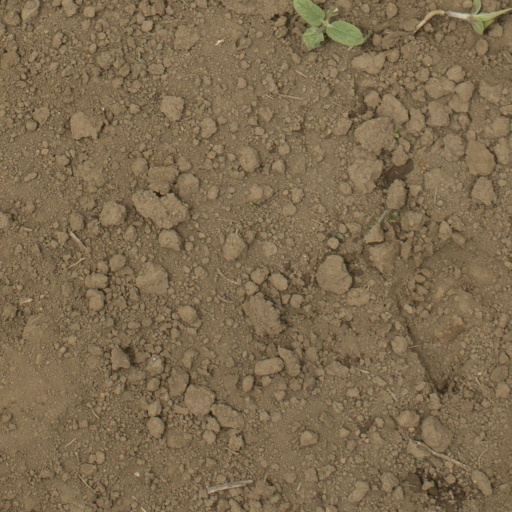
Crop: Jerusalem artichoke